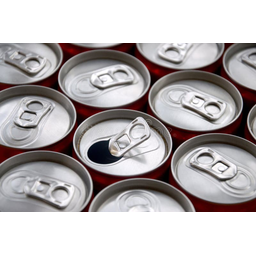
Label: metal